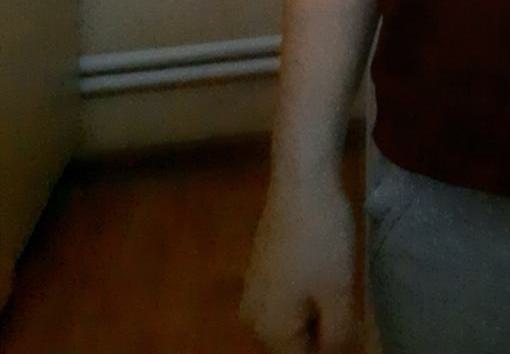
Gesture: no_gesture